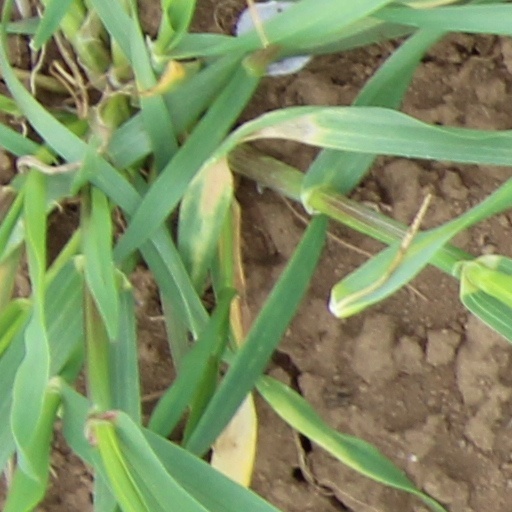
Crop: wheat